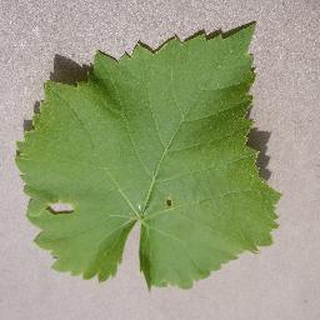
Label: healthy_grape